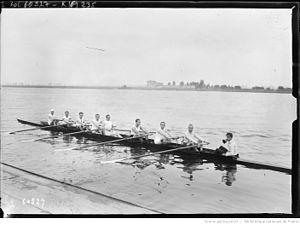
8 du cercle des régates de Bruxelles [15/8/20, Mâcon, championnats d'Europe d'aviron]
Mâcon est une commune française, capitale du Mâconnais, préfecture du département de Saône-et-Loire, dans la région Bourgogne-Franche-Comté.